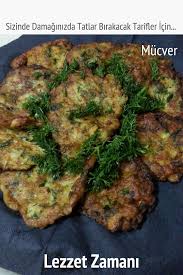
Yemek: mucver